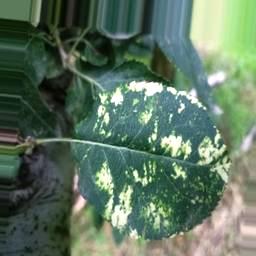
Label: Apple_Mosaic